ATelecine

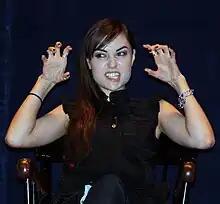
L.A. interview in July 2012

In 2010, aTelecine released its first LP, "...And Six Dark Hours Pass", and followed it up with the first of three "A Cassette Tape Culture" compilations. Grey described aTelecine as "experimental noise", "The Village Voice" suggested it is electronic / ambient / minimal, and Todd "Pendu" Brooks called it dark ambient and death-dub. In 2011, aTelecine's first full-length album, "The Falcon and the Pod", was released. Paul Maher Jr. compared Sasha Grey with Cathy Ames in John Steinbeck's novel "East of Eden", described the ambient tracks of aTelecine as aural wrecking balls, stated that Grey's artistic temperament comes close to that of the Marquis de Sade as "a proponent of freedom tethered to its furthest extremities, yet untethered by laws, morality or religion", but admired her courage and audaciousness.